Camillus Nyrop

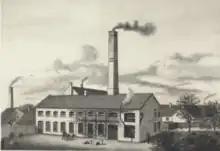
Camillus Nyrop's factory at Ryesgade 105 in Copenhagen

Back in Copenhagen in 1838, he immediately started his own production of surgical instruments. His qualifications as an instrumentmaker and bandagist was soon noticed by the city's medical doctors and surgeons.